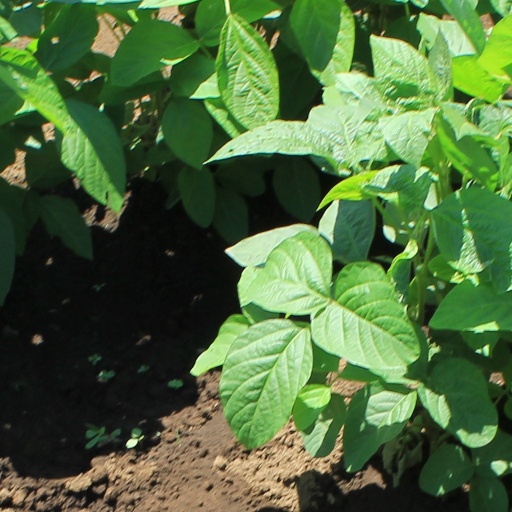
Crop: soybean